Pennsylvania Route 443

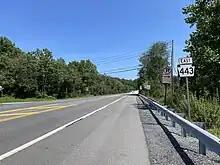
PA 443 eastbound past US 22/US 322 in Middle Paxton Township

PA 443 begins at an intersection with SR 3009 (North Front Street) on the east bank of the Susquehanna River in the community of Fort Hunter in Middle Paxton Township, Dauphin County, heading northeast on Fishing Creek Valley Road, a two-lane divided highway. Shortly after beginning, the route comes to a partial cloverleaf interchange with the US 22/US 322 freeway and passes over Norfolk Southern's Buffalo Line on a bridge. The road becomes undivided and heads through forested areas with some homes between Blue Mountain to the south and Second Mountain to the north. PA 443 passes to the north of the Boyd Big Tree Preserve Conservation Area and continues through the narrow valley with some fields and residences, crossing into West Hanover Township. The route enters East Hanover Township and becomes Mountain Road, turning south to pass through the Manada Gap in Blue Mountain in the community of Manada Gap. The road curves back to the east and runs between forested Blue Mountain to the north and farmland and homes to the south. PA 443 intersects Bow Creek Road, which heads south to provide access to I-81 and becomes PA 743 upon crossing US 22. Past this intersection, the route passes to the north of Hollywood Casino at Penn National Race Course as it continues northeast.